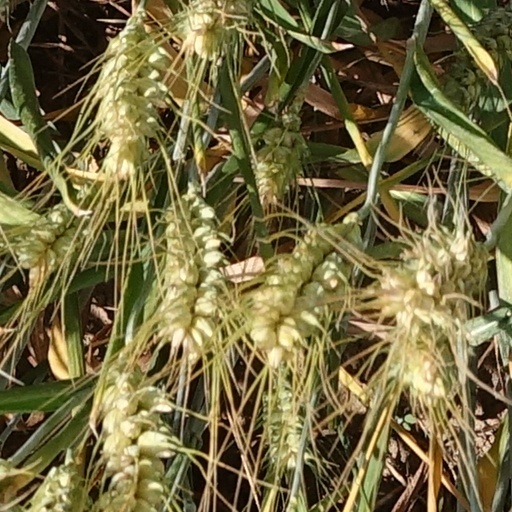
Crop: wheat